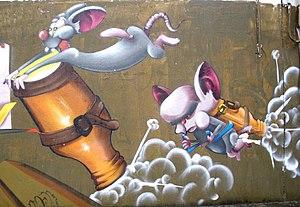
Minus et Cortex est une série télévisée d'animation américaine en 65 épisodes de 10 minutes, créée par Tom Ruegger et diffusée entre le 9 septembre 1995 et le 28 décembre 2001 sur le réseau The WB.